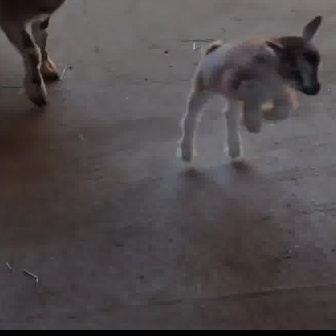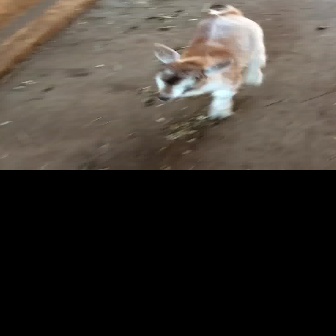
  Please identify the target specified by the bounding box [174,13,322,161] in the first image and locate it in the second image. Return the coordinates in [x_min,y_min,x_max,y_max] format.
Answer: [150,3,267,119]